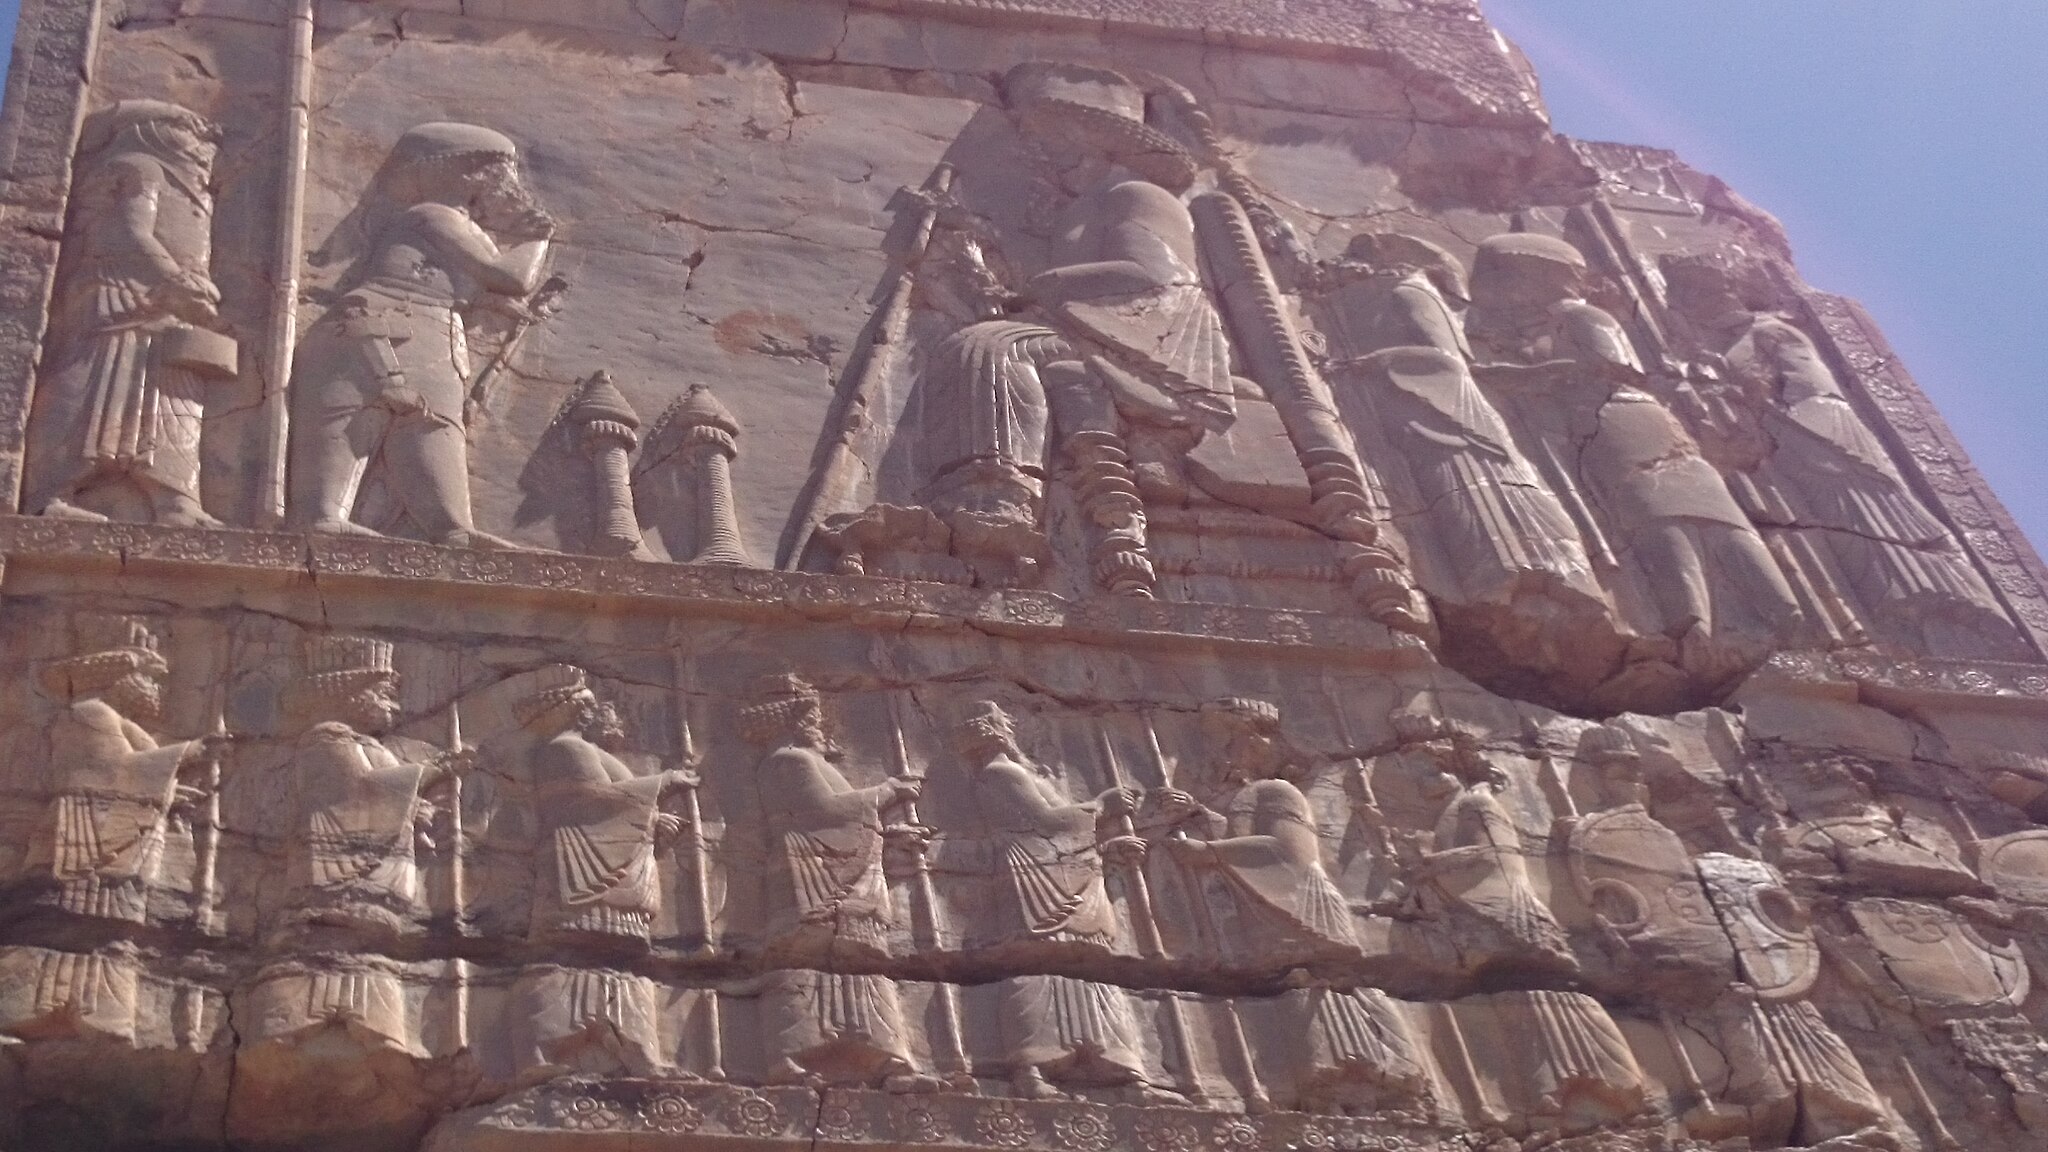
Title: تخت جمشید ۲
Date: 2017-03-28 12:44:59
Categories: Self-published work, Images from Wiki Loves Monuments 2017, Cultural heritage monuments in Iran with known IDs, Uploaded via Campaign:wlm-ir, Images from Wiki Loves Monuments 2017 in Iran, Images from Wiki Loves Monuments in Marvdasht, 2017 in Persepolis, Northern portals of Hall of hundred columns, Reliefs of audience scene in Persepolis